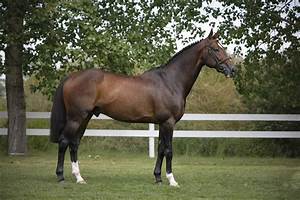
Label: horse